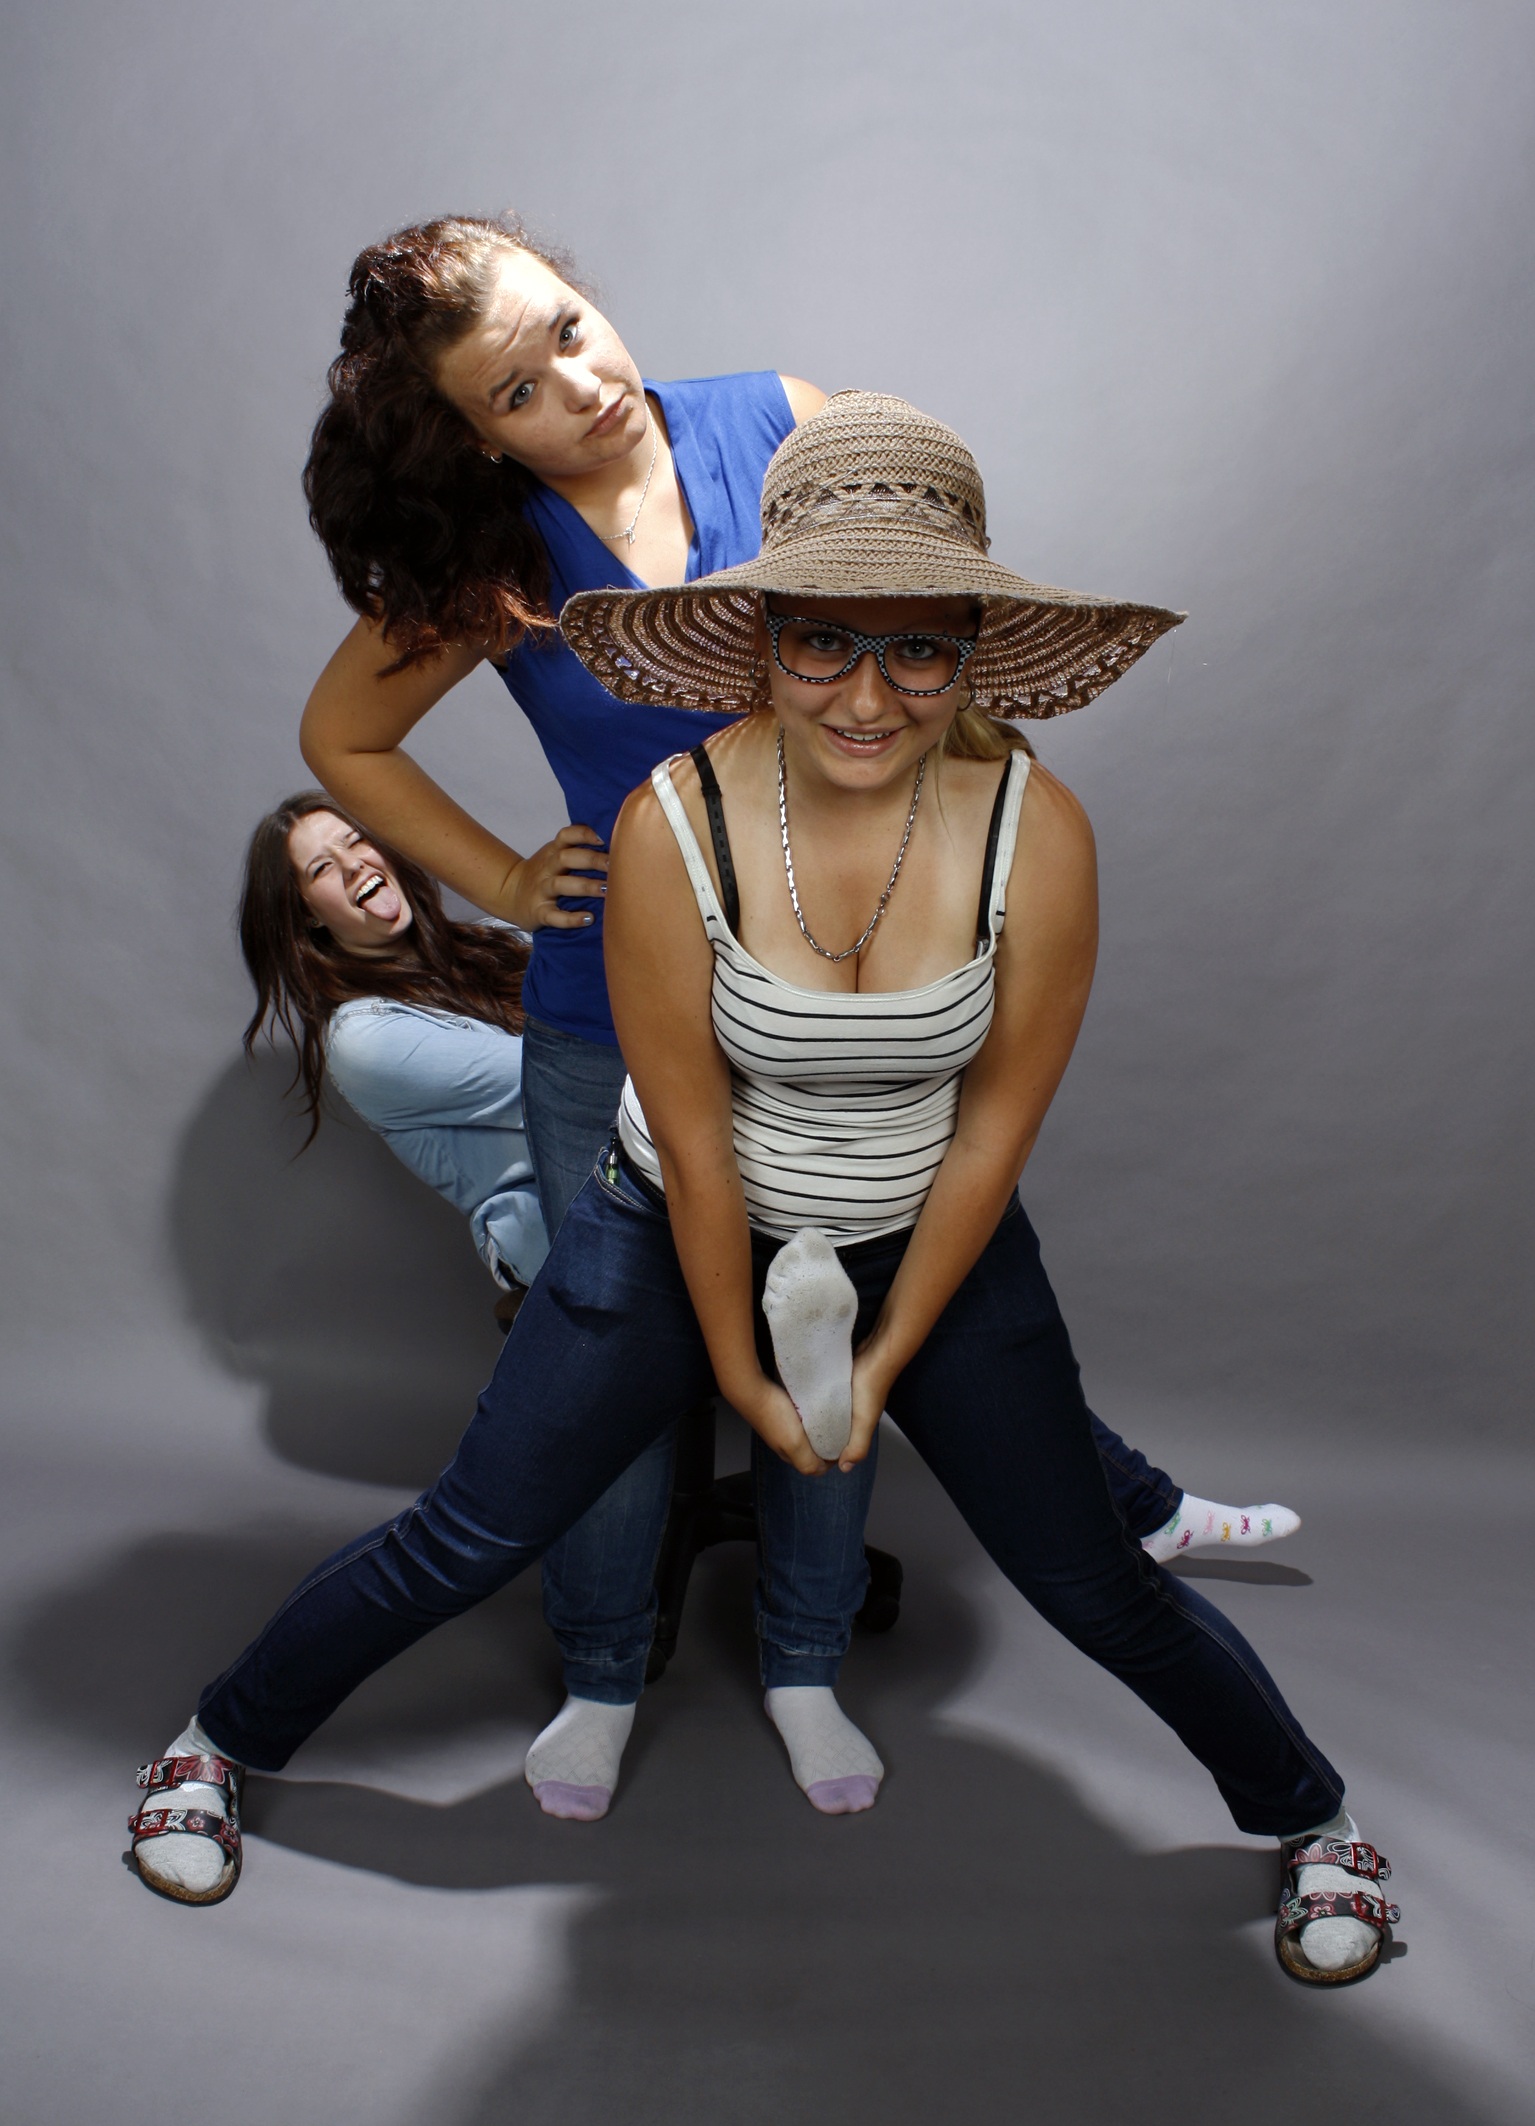
dance, hat, fashion, clothing, smile, girls, sports, figurine, footwear, mad, costume, photo shoot, choreography, ice skating